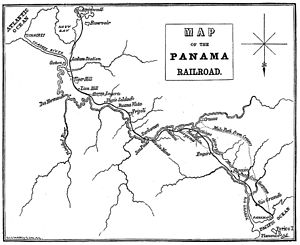
Panama-jernbanen
Kort fra 1861 over Panama-jernbanen, fra The Cooper Collections.
Panama-jernbanen er en jernbanestrækning, der forbinder atlanterhavskysten med stillehavskysten gennem Panama i Mellemamerika. Banen strækker sig over 77 km på Panamatangen, fra Colón til Panama City.